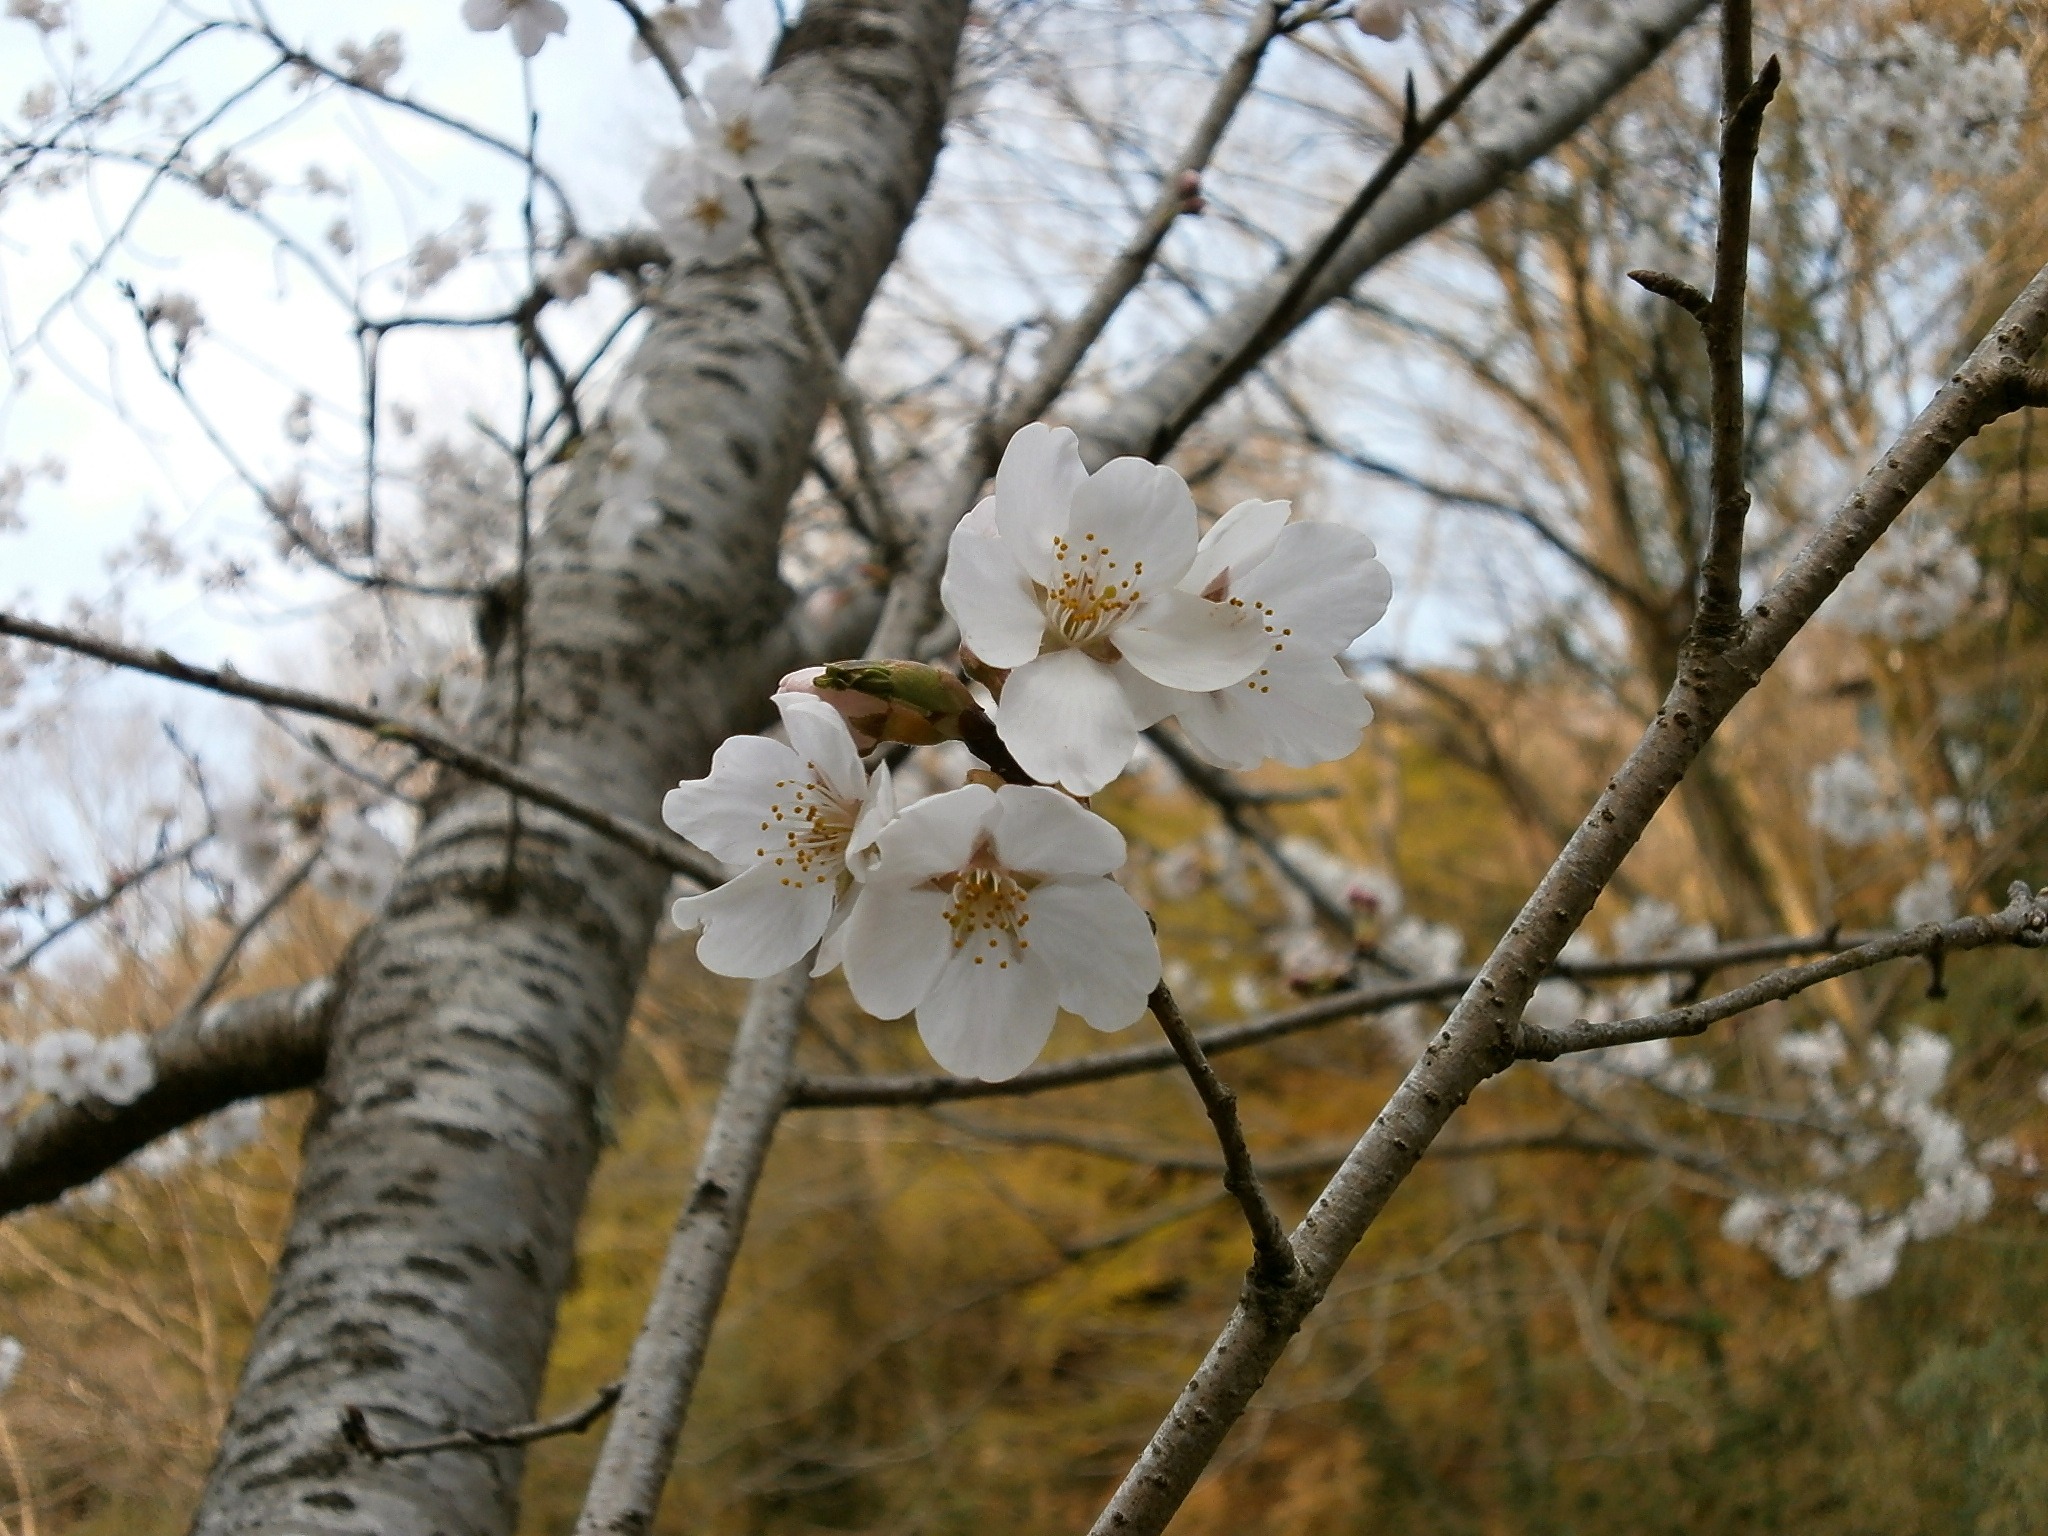
tree, branch, blossom, plant, flower, spring, produce, flora, season, cherry blossom, cherry, flowering plant, cherry blossoms, cherry tree, land plant